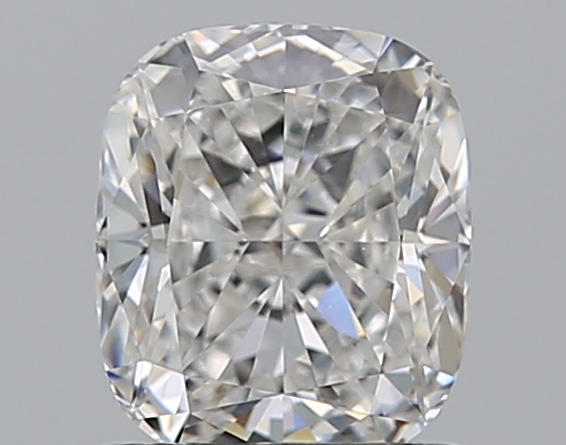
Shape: cushion
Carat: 1
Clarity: VVS1
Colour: F
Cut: EX
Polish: EX
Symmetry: VG
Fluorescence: M
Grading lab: GIA
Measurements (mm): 6.2 x 5.33 x 3.56